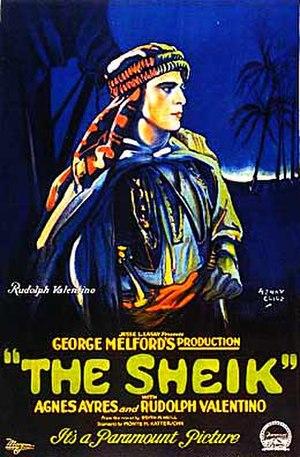
Affiche du film Le Cheik avec Rudolph Valentino